Kue pukis

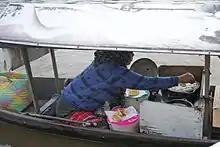
Kue pukis seller on a boat at Lok Baintan floating market in Banjar Regency, South Kalimantan.

The batter is made from the mixture of wheat flour, water, yeast, eggs, sugar, thick coconut milk, and salt; with vegetable oil, butter or margarine used to grease the cake mold to avoid it being stuck.